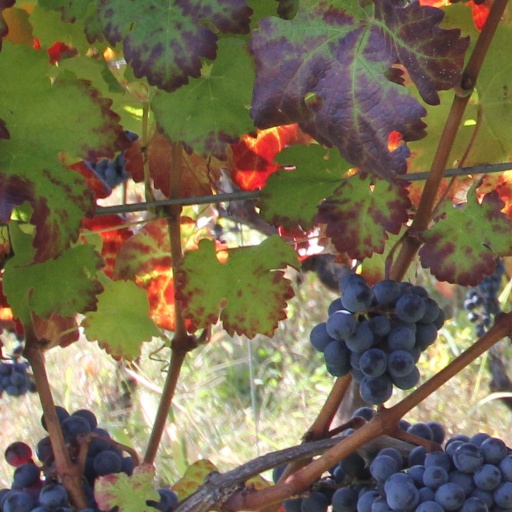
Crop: grape